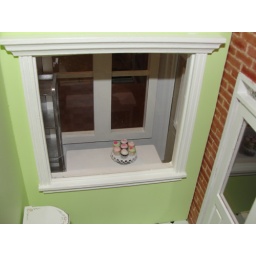
decorating table in the kitchen